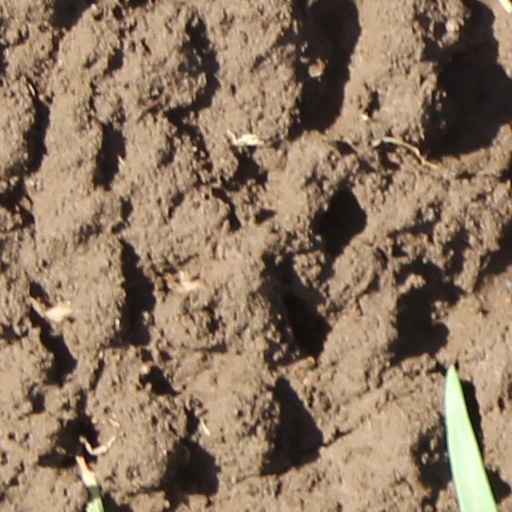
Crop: wheat